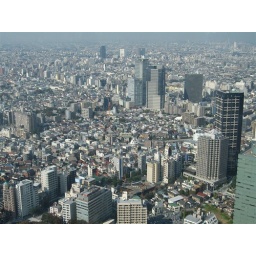
View from the 45th floor of a governemnt building in Shibuya